Senpan Maekawa

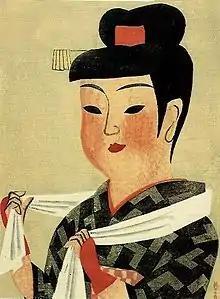
"Akita Dancer", 1955

was a Japanese woodblock printer associated with the sosaku hanga "creative prints" movement.